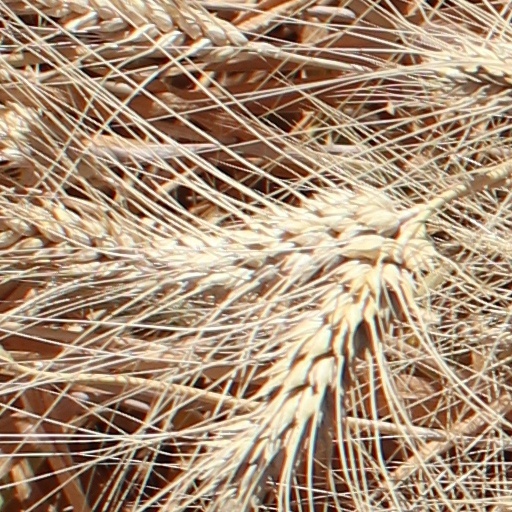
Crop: wheat